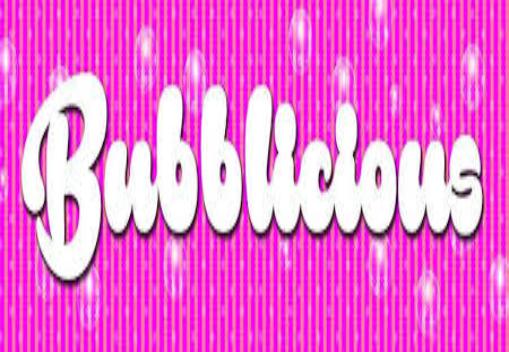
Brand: Bubblicious
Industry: Food